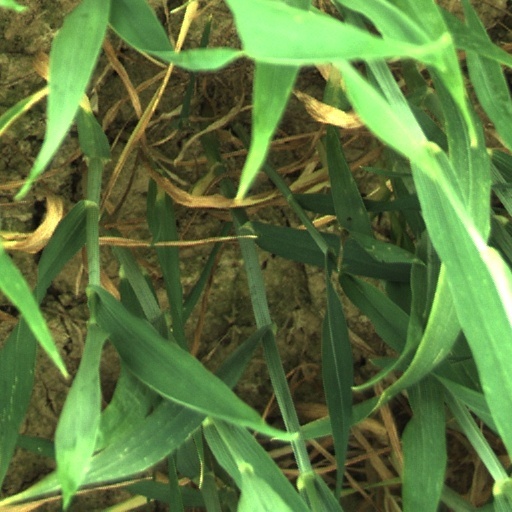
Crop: wheat